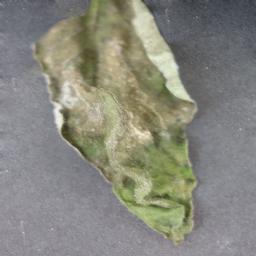
Label: Tomato___Late_blight